Bute and Northern Ayrshire (UK Parliament constituency)

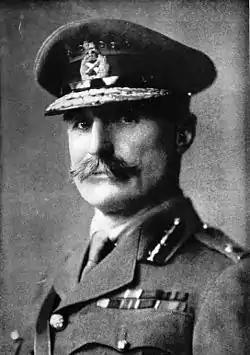
Hunter-Weston

Another General Election was required to take place before the end of 1940. The political parties had been making preparations for an election to take place from 1939 and by the end of this year, the following candidates had been selected;